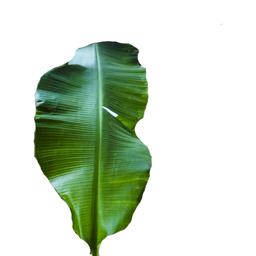
Label: BHIMKOL